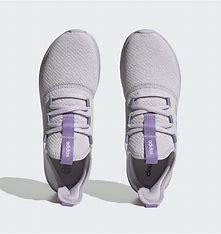
Brand: Adidas
Model: Cloudfoam Pure 2